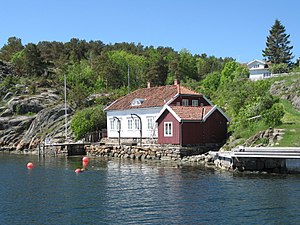
Raet nationalpark / Galleri
Raet nationalpark er en nationalpark i Arendal Tvedestrand og Grimstad kommuner i Agder fylke i Norge.